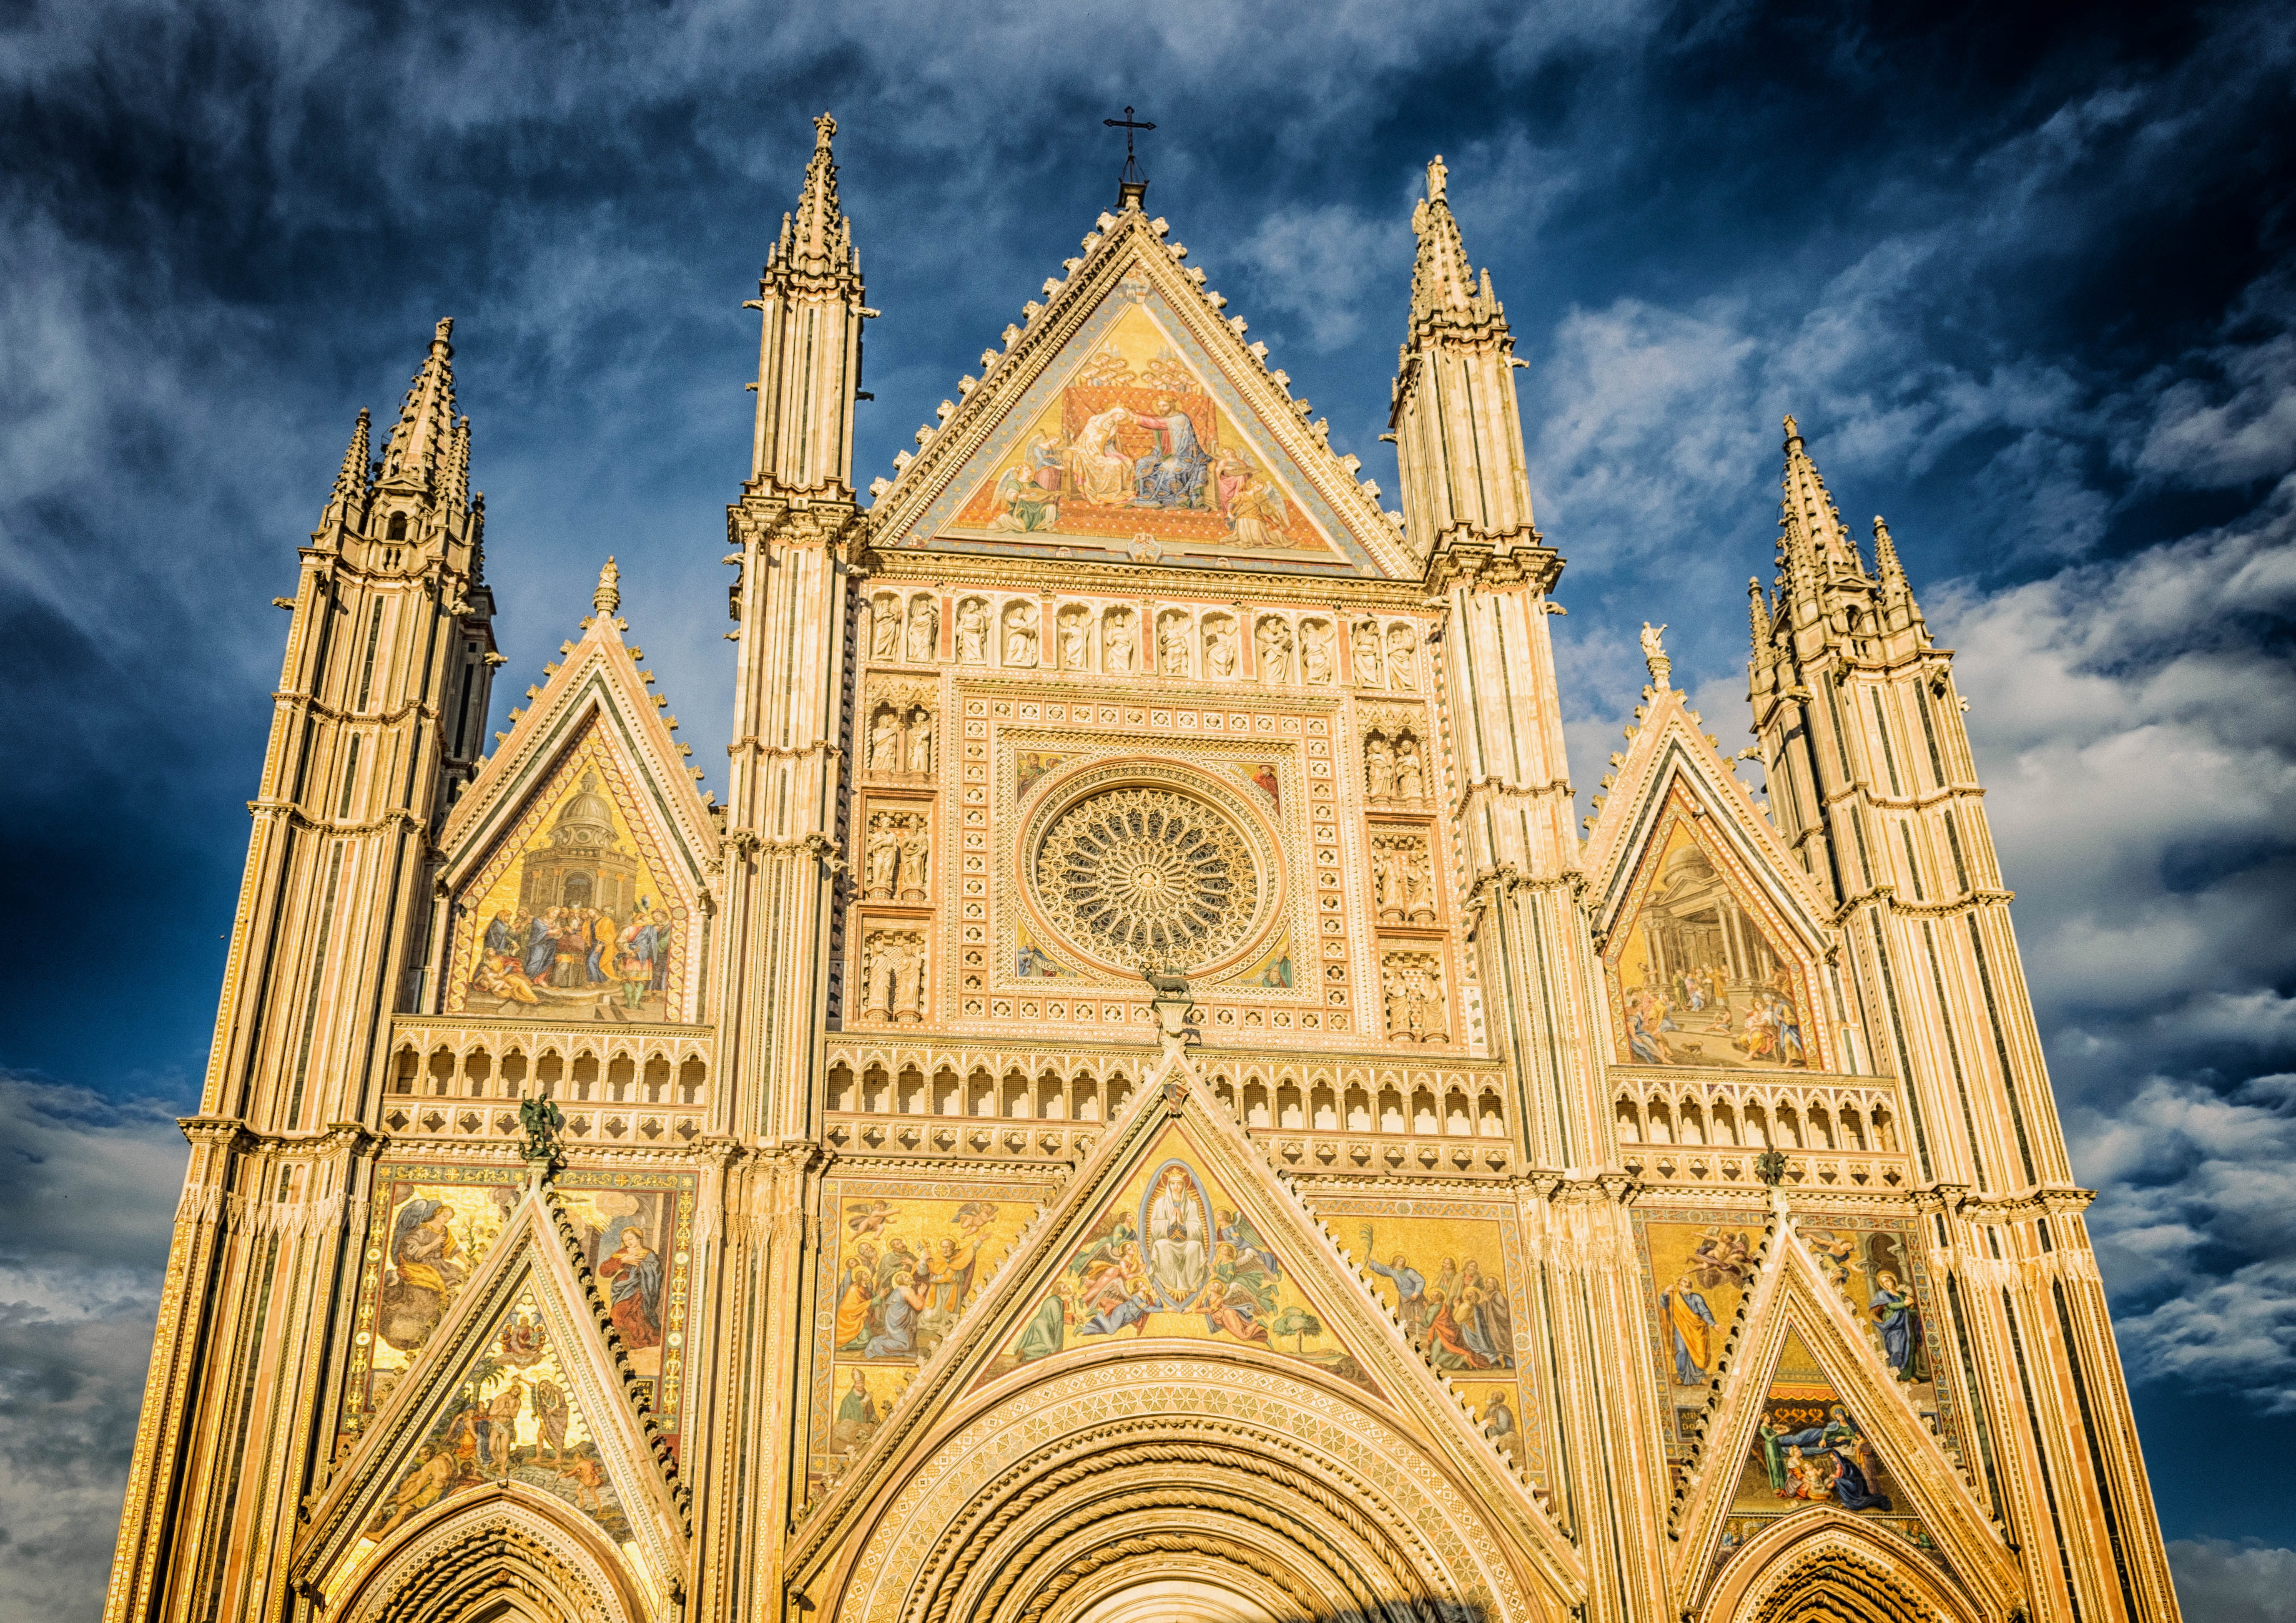
architecture, building, old, tower, religion, landmark, italy, facade, church, cathedral, gothic, place of worship, majestic, spire, faith, symmetry, basilica, dom, marvel, historically, gloss, middle ages, gothic architecture, gloria, byzantine architecture